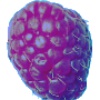
Label: Raspberry 1